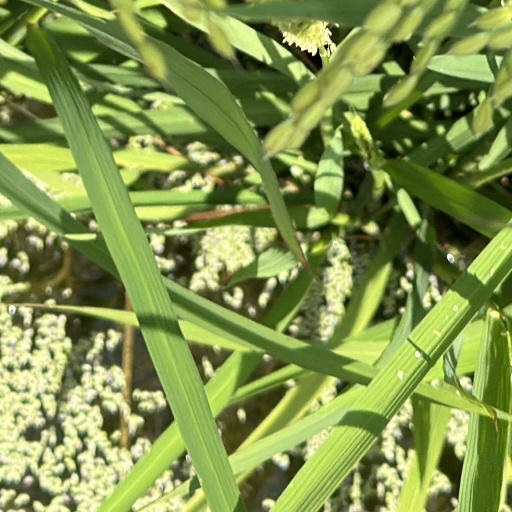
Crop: rice